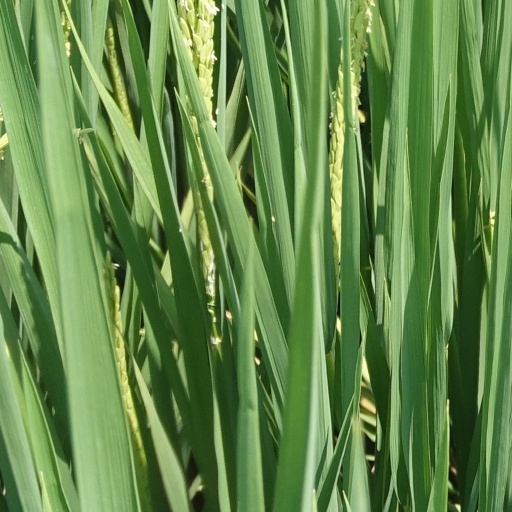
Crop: rice